Truth and Justice Commission

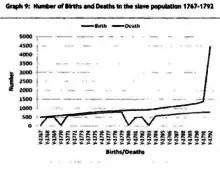
Top line represents deaths.

The Dutch East India Company introduced slavery to Mauritius in 1638. The labour force, largely from Batavia, were the preferred form of labour used by the Dutch. The company would maintain their control of the islands until 1710, leaving due to piracy, and the result of wars with both France and Britain. Before their exit however, the Dutch made several attempts to develop the slave trade in the Indian Ocean.